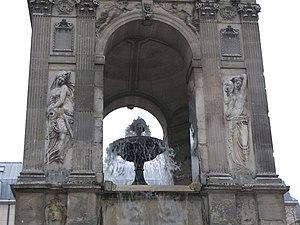
La fontaine des Innocents, d'abord appelée fontaine des Nymphes, est une fontaine située à Paris 1ᵉʳ sur l'actuelle place Joachim-du-Bellay dans le quartier des Halles. De style Renaissance, elle a connu diverses modifications et a été déplacée à deux occasions. Elle est classée monument historique depuis 1862.